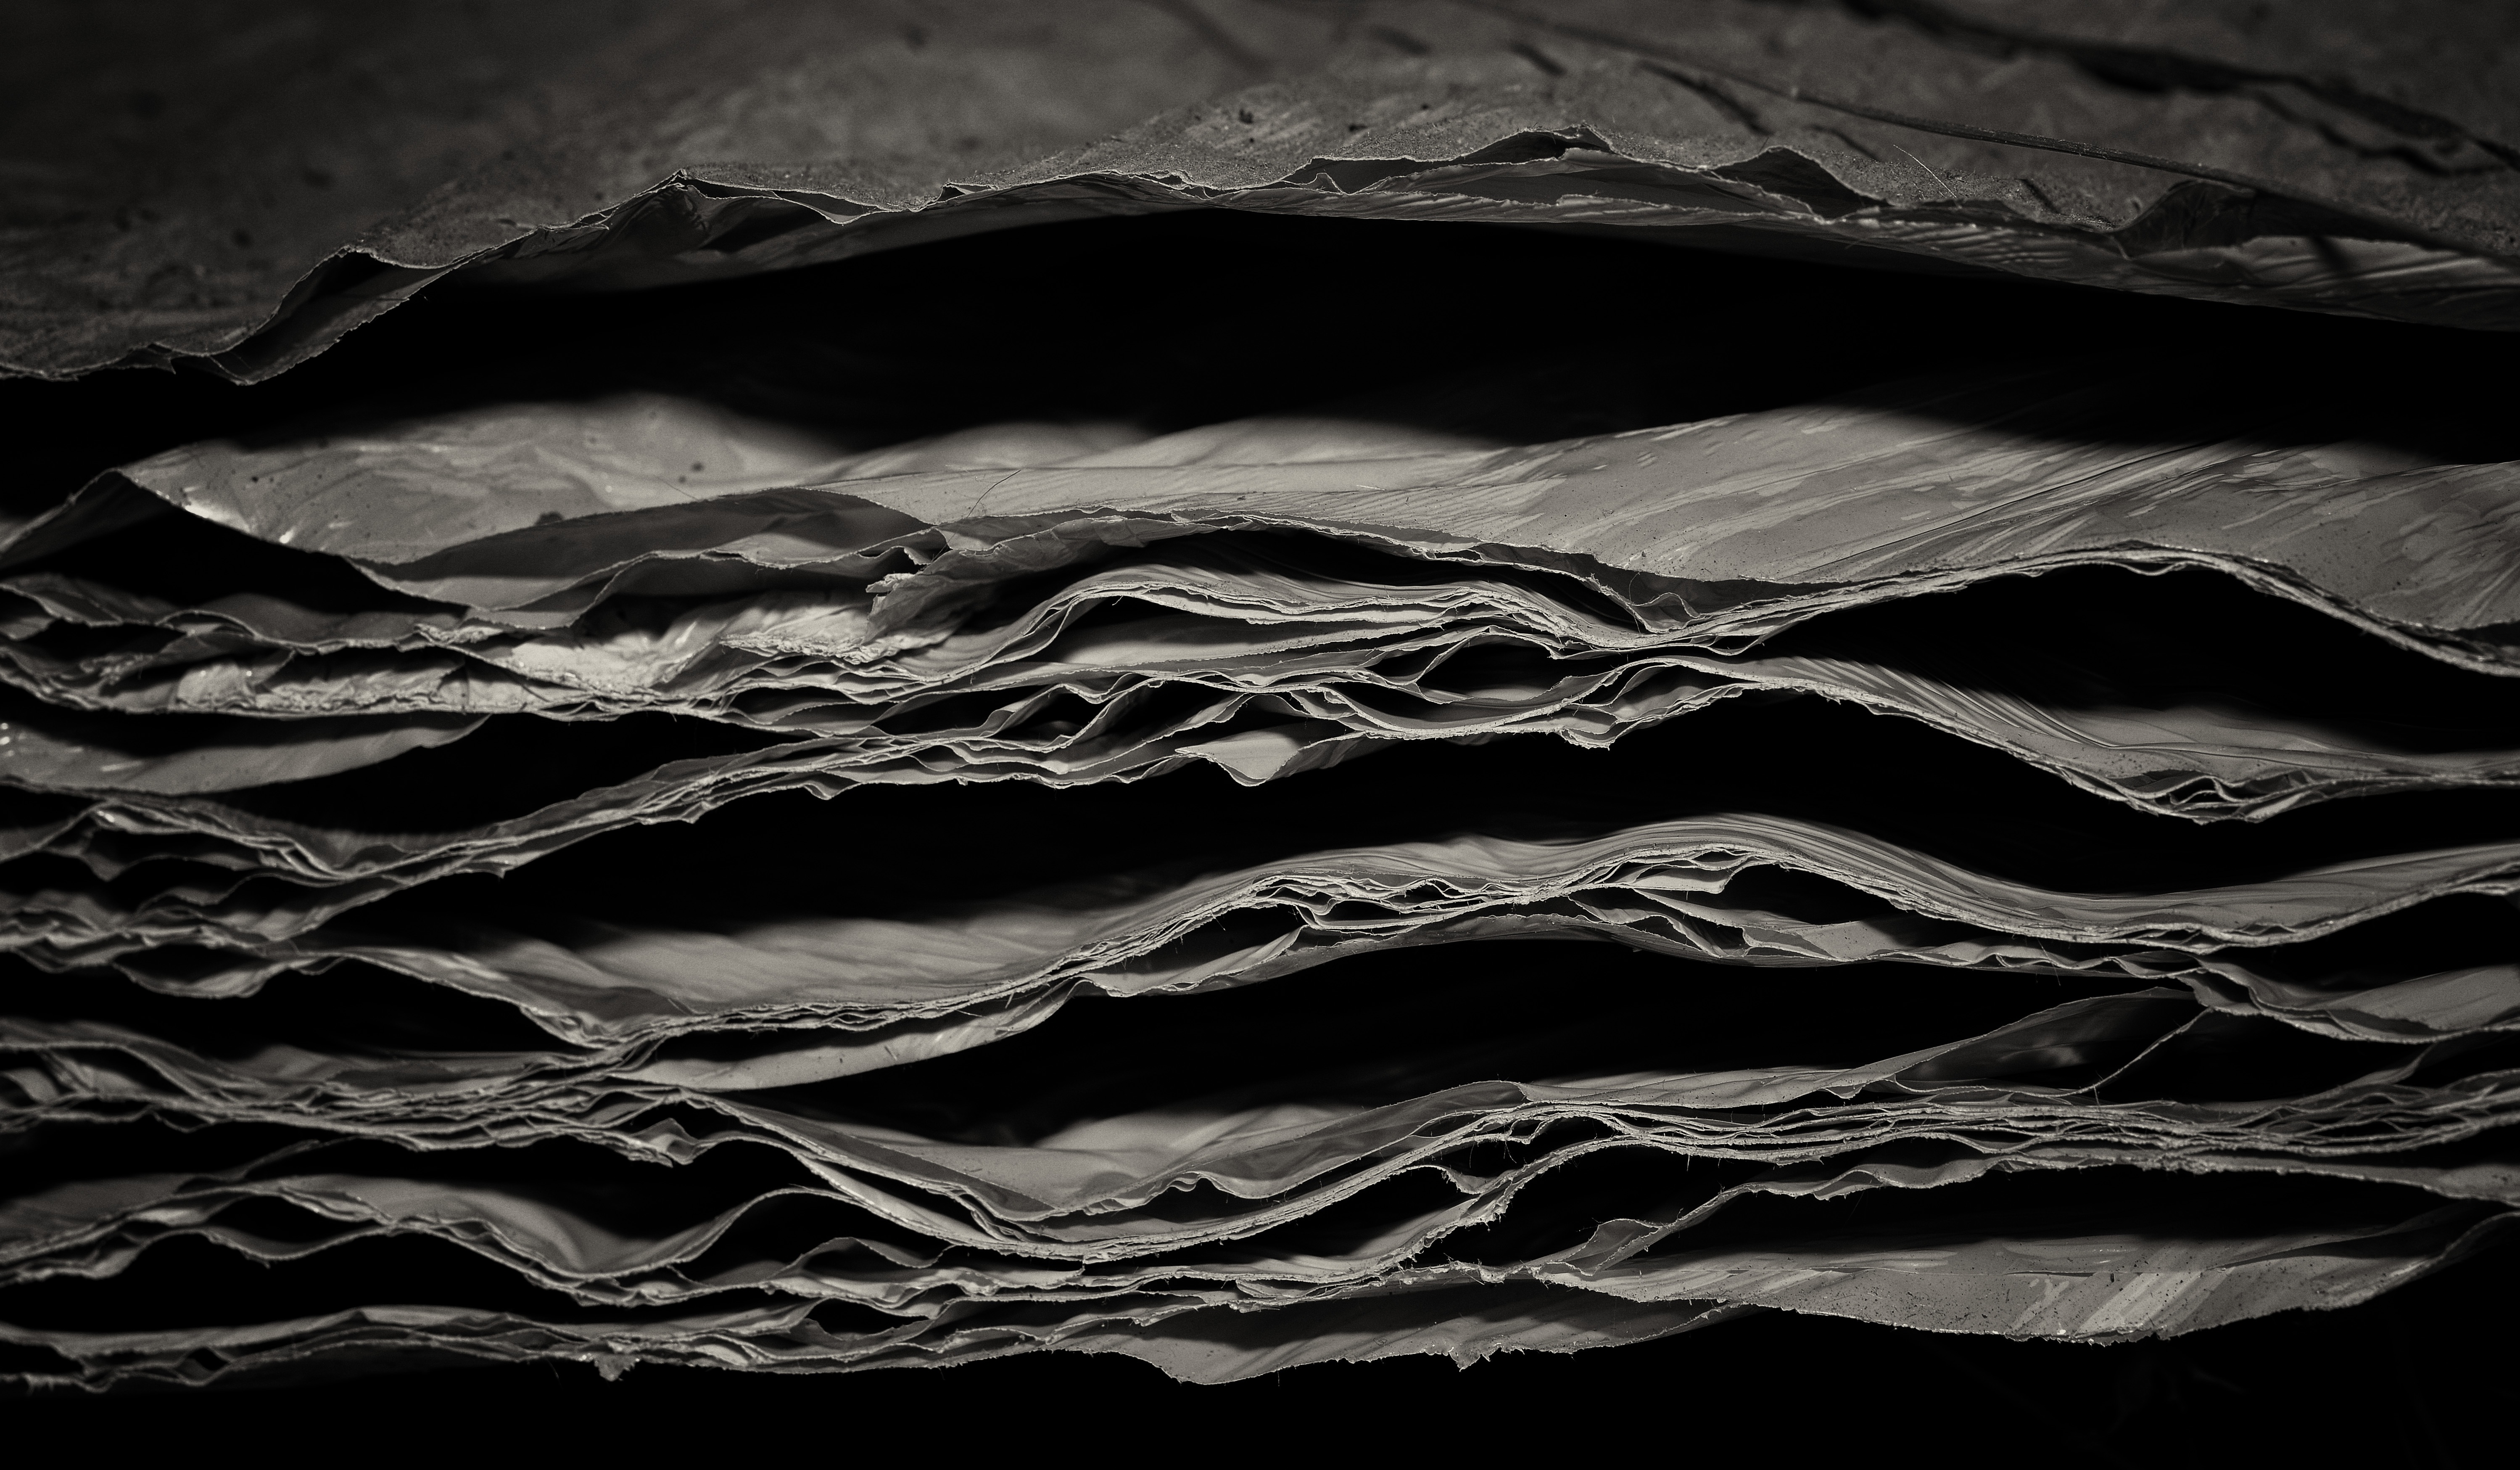
black and white, texture, old, ice, darkness, black, monochrome, paper, close, leaves, black and white recording, crumpled, monochrome photography, geological phenomenon